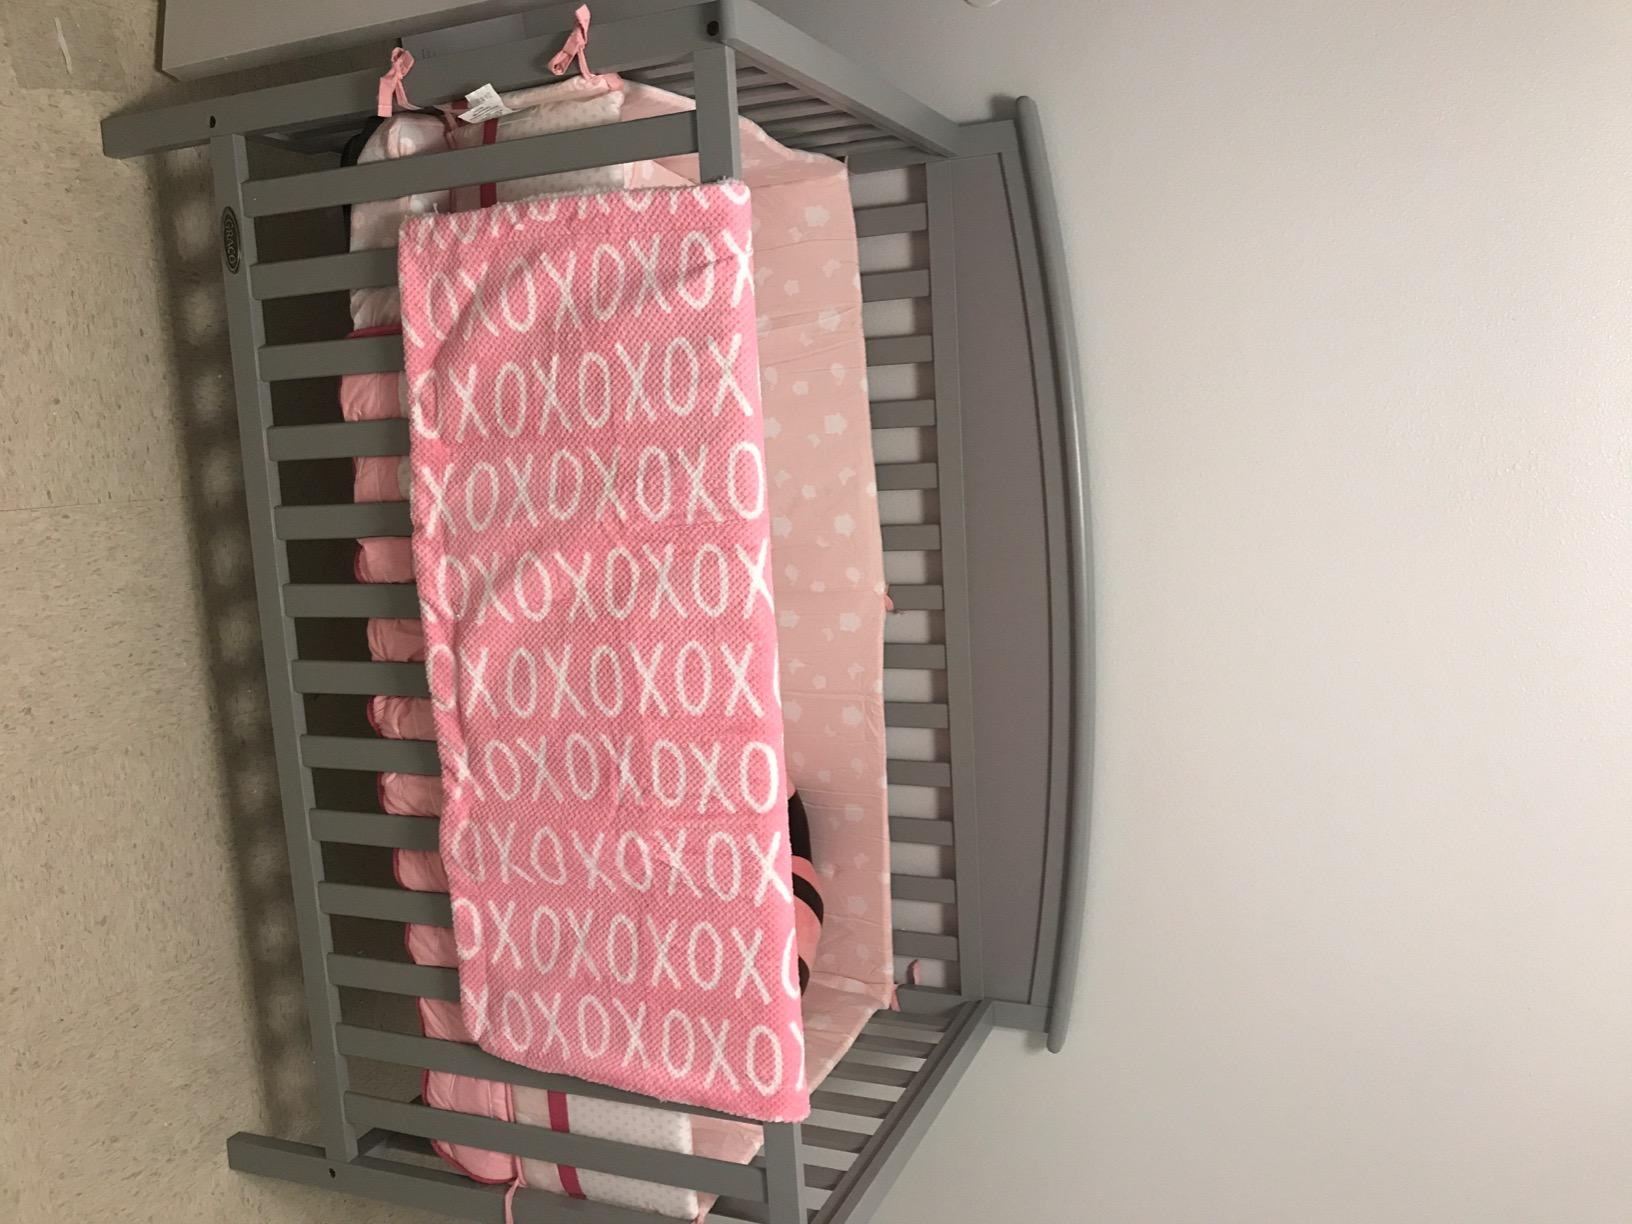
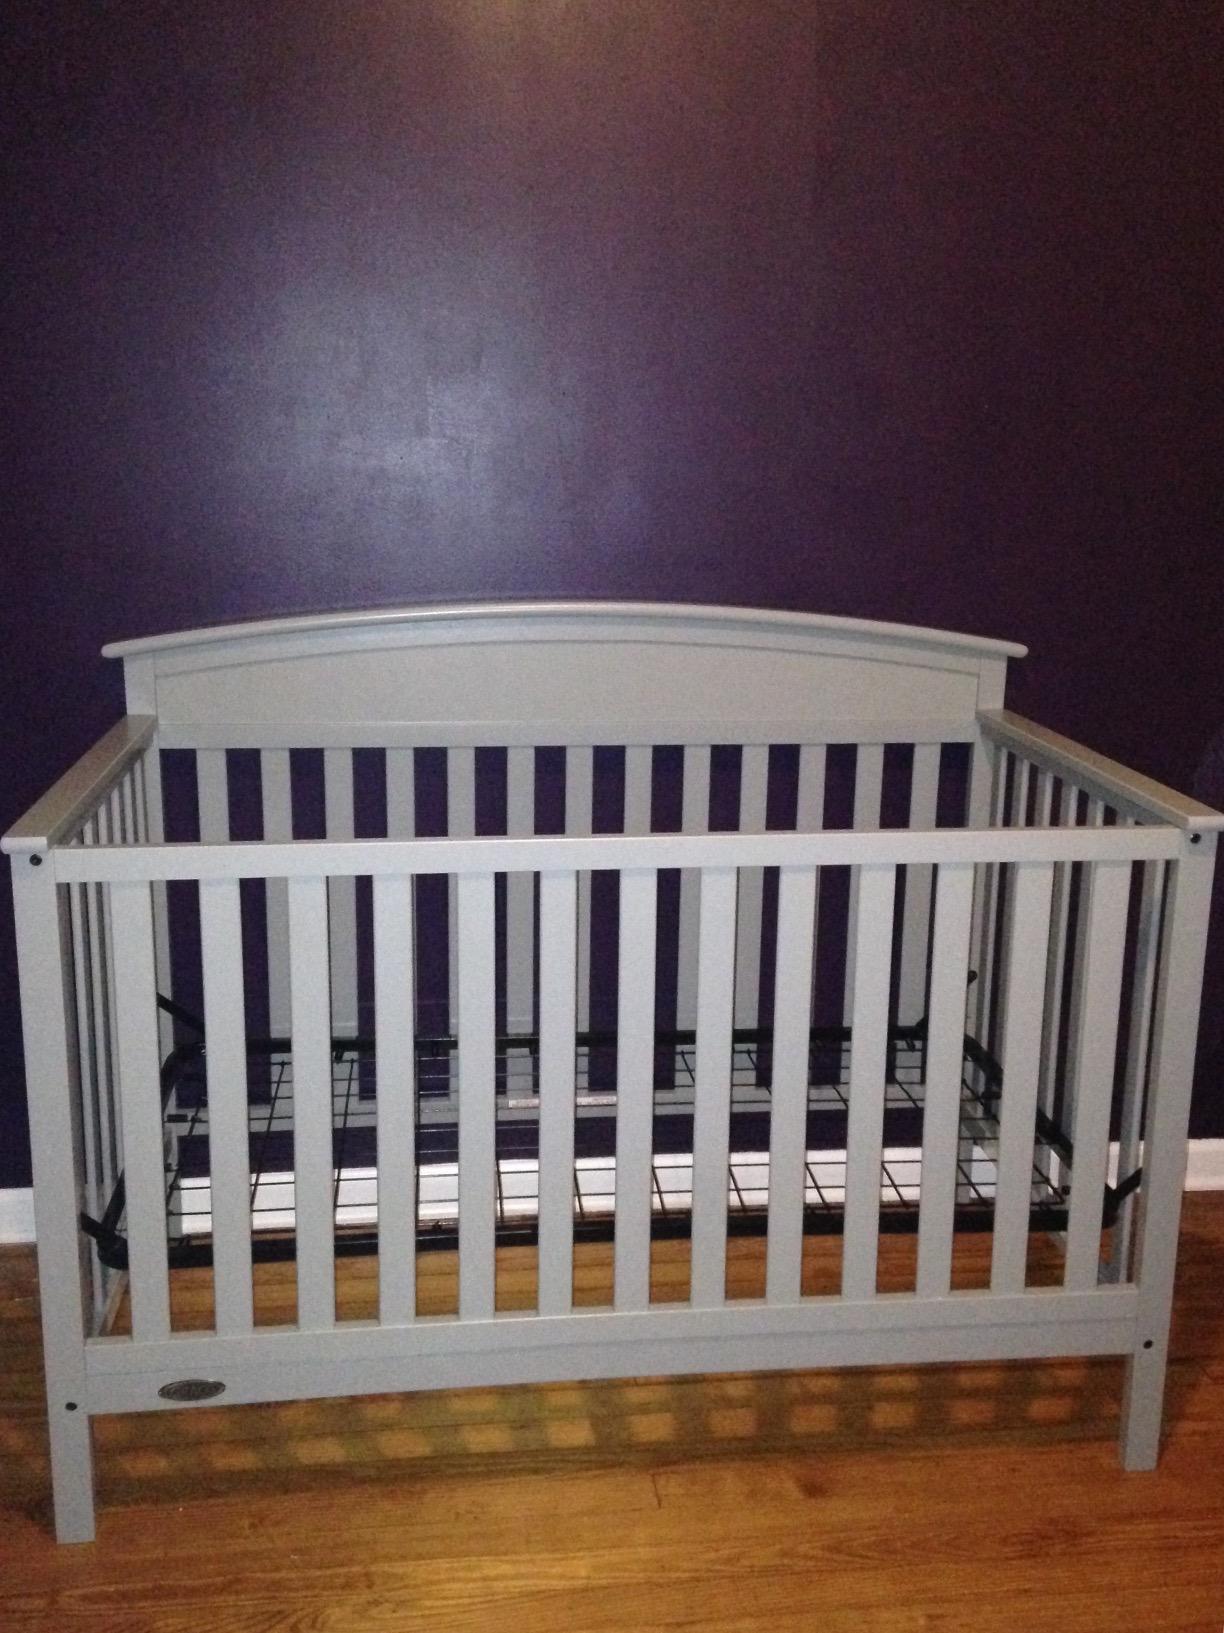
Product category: products_crib
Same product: yes